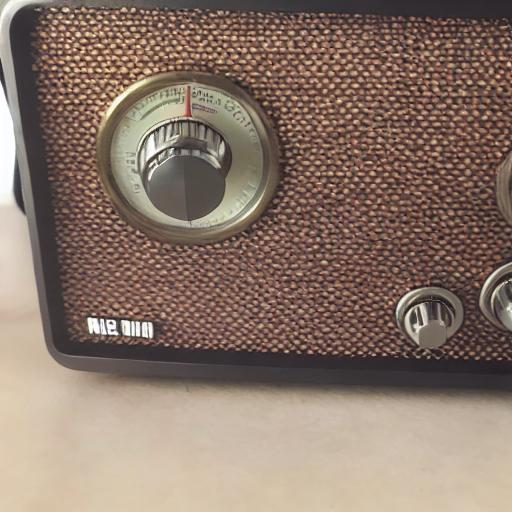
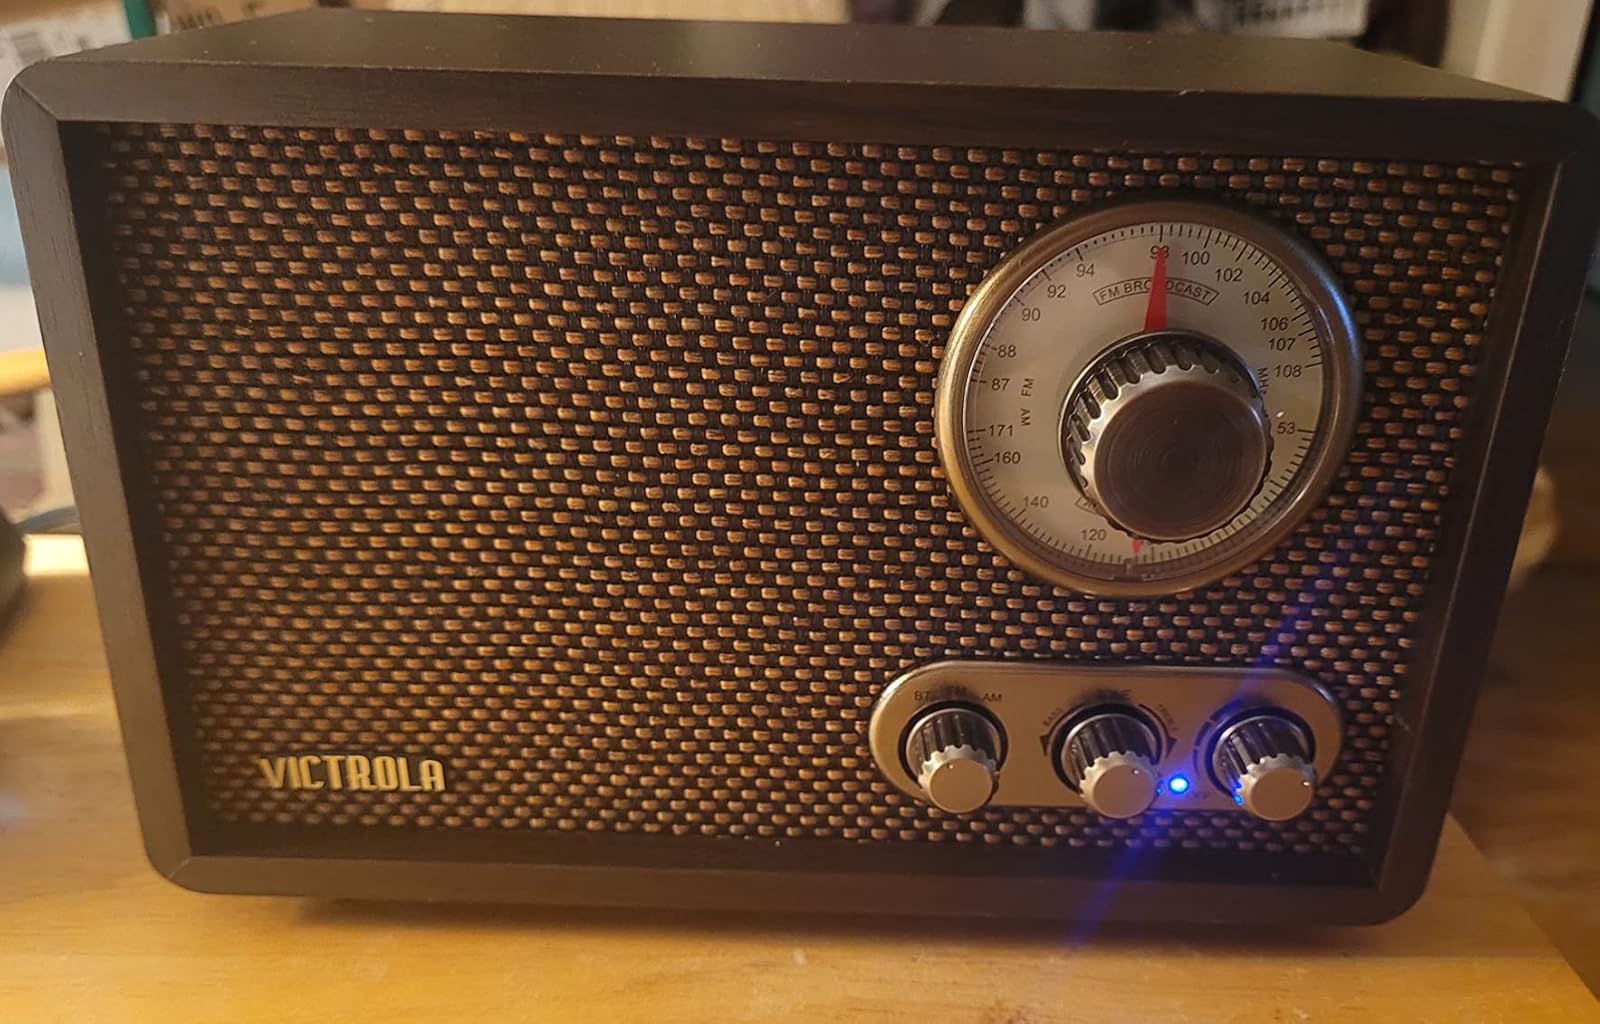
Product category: radio
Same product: no